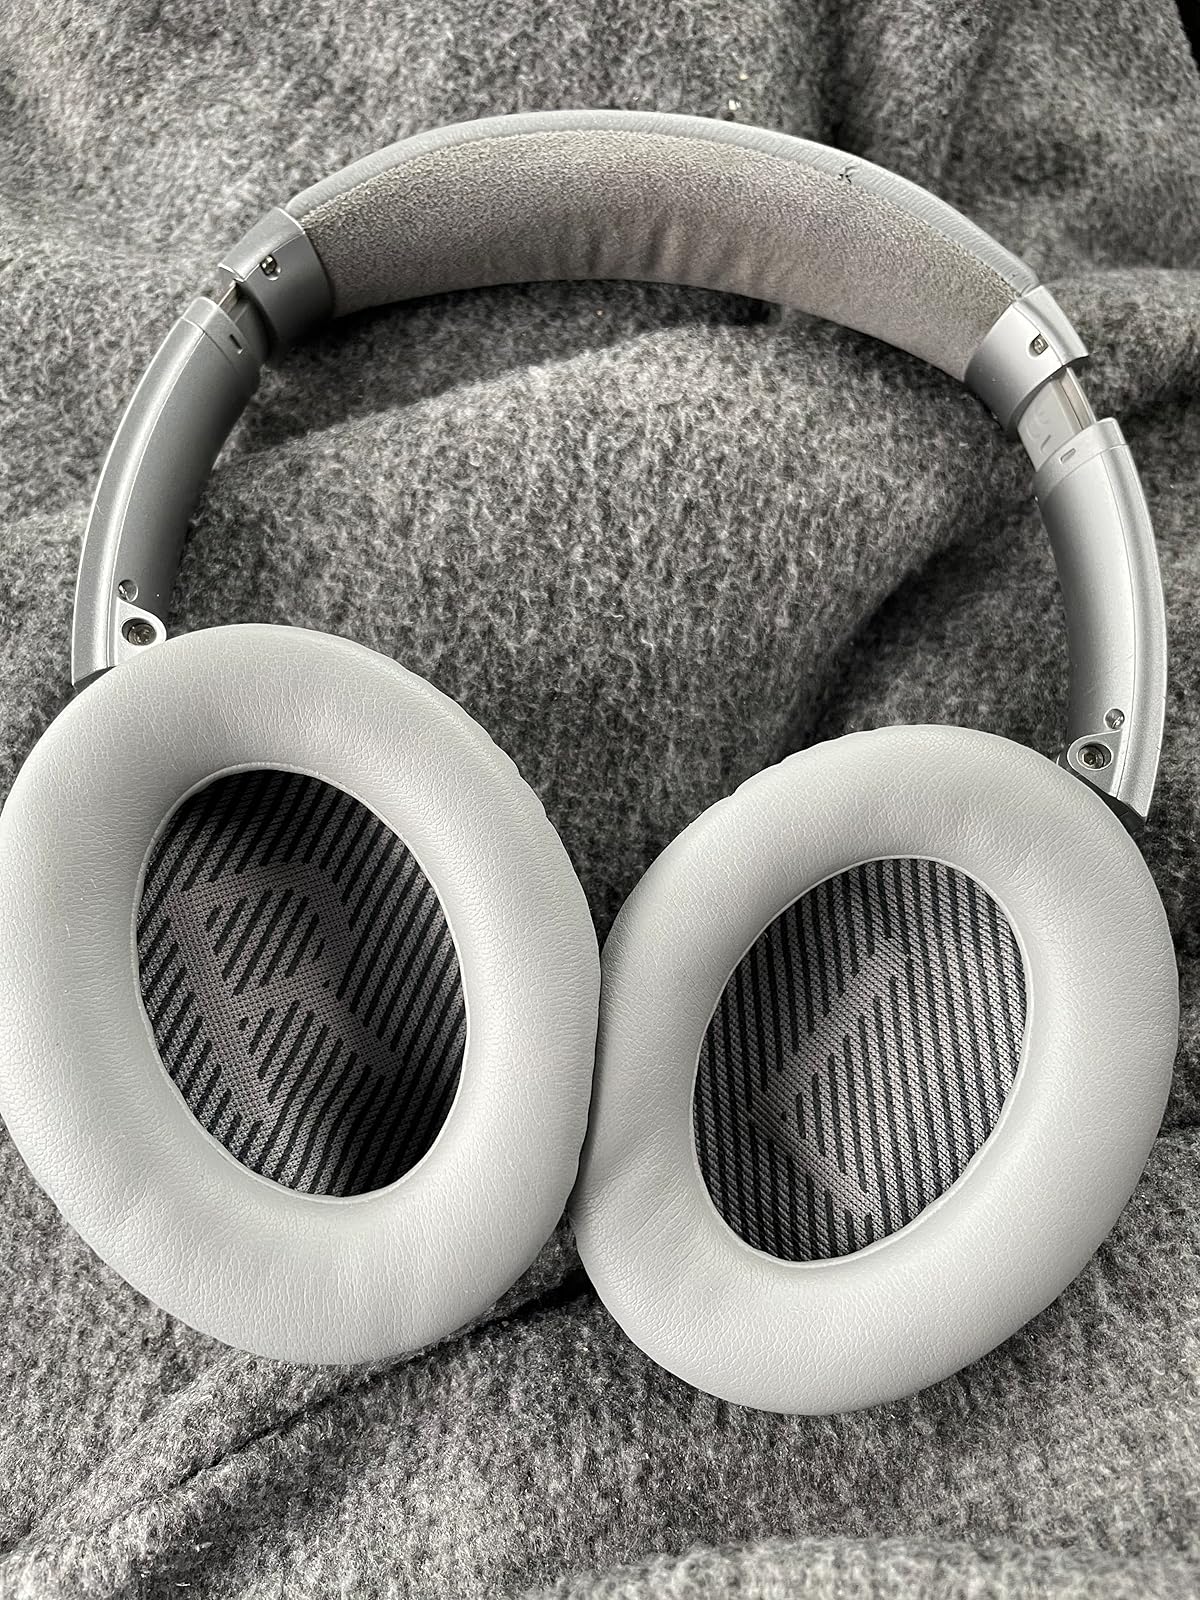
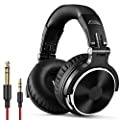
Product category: headphones
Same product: no